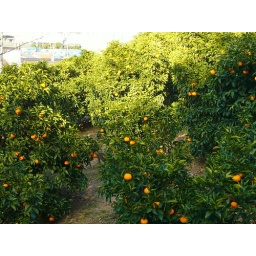
Japanese mandarin orange field in Ikuchi island